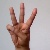
The image shows a hand gesture representing the letter 'W' in Indian Sign Language.